Dravida Nadu

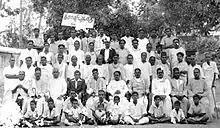
Dravida Nadu – Tamil magazine founded in 1942 by C. N. Annadurai

In August 1941, E.V. Ramasamy declared that the agitation for "Dravida Nadu" was being temporarily stopped. The reason cited was that it was necessary to help the government in its war efforts. The agitation would be renewed after the conclusion of the war. Even though the agitation for "Dravida Nadu" was being stopped, the demand was very much intact. When the Cripps Mission visited India, a delegation of the Justice Party, comprising E.V.Ramasamy, W. P. A. Soundarapandian Nadar, Samiappa Mudaliar and Muthiah Chettiar, met the members of the "Cripps Mission" on 30 March 1942, and placed before them the demand for a separate Dravidian nation. The demand was rebuffed by Cripps, who told them that such a demand would be possible only through a resolution in the Madras legislature or through a general referendum.